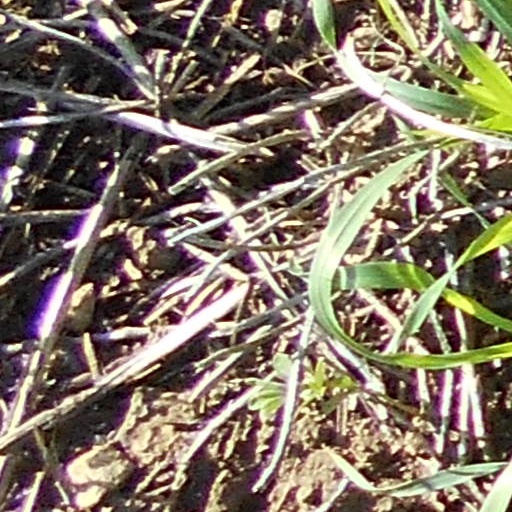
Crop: wheat